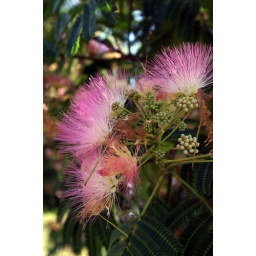
Strange feather-like pink flower in Chattanooga, TN